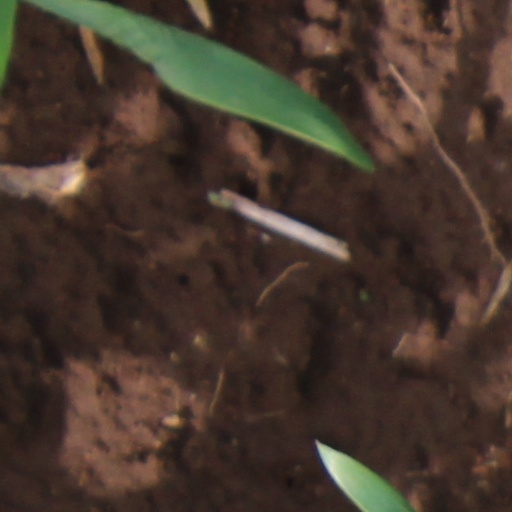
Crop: wheat